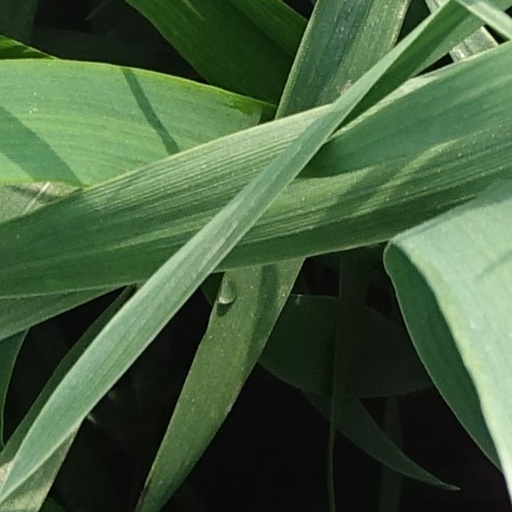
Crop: wheat